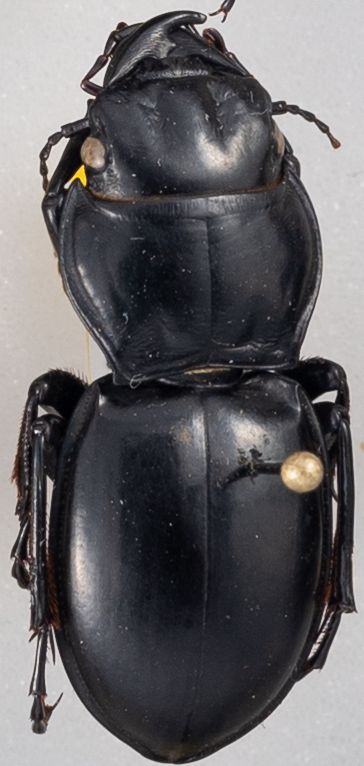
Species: Pasimachus californicus
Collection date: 2022-06-20
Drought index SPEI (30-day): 0.484
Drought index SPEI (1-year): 0.058
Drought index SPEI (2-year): -0.06